Wafic Saïd

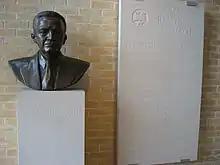
Bust of Wafic Saïd by Michael Rizzello at the Saïd Business School, Oxford

Saïd had donated over £70 million to the school by 2014, and he is a member of the University of Oxford's Chancellor's Court of Benefactors. The court consists of the largest individual donors to Oxford, and meets annually with senior officials from the university. Saïd's philanthropic efforts for the university have seen him honoured with the Sheldon Medal, the highest honour that Oxford bestows upon its benefactors. The Sheldon Medal is awarded annually to a member of the Chancellor's Court of Benefactors that has 'made a strategic difference to the life of the university'. A bust of Saïd by Michael Rizzello stands at the entrance to the Saïd Business School, it was one of the last works sculpted by Rizzello before his death in 2004.